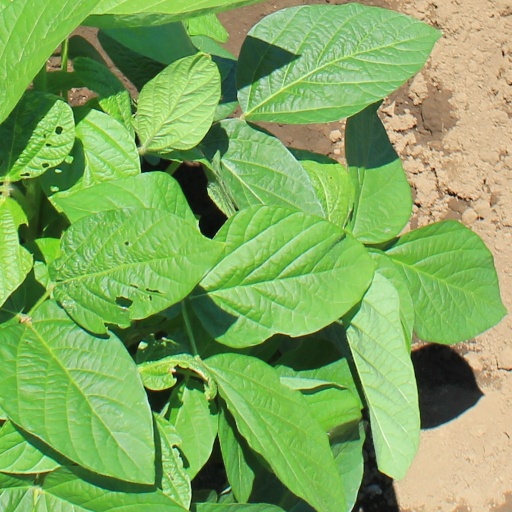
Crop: soybean